Mass graves in Iraq

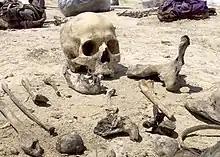
Human remains found in at a mass grave site in Iraqi Kurdistan, July 15, 2005

Mass graves in Iraq are characterized as unmarked sites containing at least six bodies. Some can be identified by mounds of earth piled above the ground or as deep pits that appear to have been filled. Some older graves are more difficult to identify, having been covered by vegetation and debris over time. Sites have been discovered in all regions of the country and contain members of every major religious and ethnic group in Iraq as well as foreign nationals, including Kuwaitis and Saudis.